Lars Lefgren

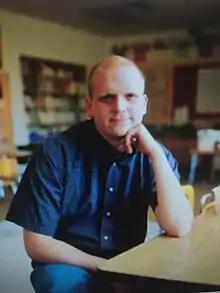

Lars Lefgren (born October 1972) is an American Economist trained at the University of Chicago Booth School of Business who is a professor of economics at Brigham Young University (BYU), specializing in labor economics and applied econometrics.